Citroën BX

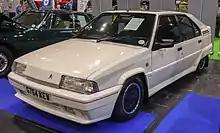
1989 Citroën BX GTi 16V 1.9

In May 1987, a 16-valve version of the GTi was launched. This was the first mass-produced French car to be fitted with a 16-valve engine. A DOHC twin-exhaust port cylinder head, based on that of the Peugeot 205 Turbo 16 Group B rally car was bolted to an uprated version of the 1905 cc XU9 8v alloy engine block as fitted to the BX GTi and Peugeot 205 GTi. The result was the XU9J4; a naturally aspirated 1.9 L engine, (also fitted to the phase 1 Peugeot 405 Mi16) producing and of torque. More specifically, it produced a specific output of 84 bhp/litre, which for a fixed cam-timing, naturally aspirated engine was fairly impressive at the time. This helped "rocket" the BX to in 7.6 seconds (0-60 mph (97 km/h) in 7.4 seconds) and then in 19.9 seconds before then finally stopping at a top speed of . Anti-lock brakes were fitted as standard. Its side skirts made it easily recognizable from all other BX models. In 1990, the facelift of the 16V gave the car a new lease of life. The updated car came with new fibreglass bumpers, anthracite painted wheels, smoked taillight lenses, and a redesigned rear spoiler. These cosmetic changes made the car look even more distinctive from other BXs. There were also a few subtle changes made to the car's performance, the most noticeable being harder suspension and a thicker anti-roll bar, which improved handling.